Sprouted coconut

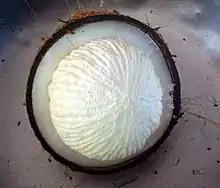
Coconut sprout from Kerala, India

Sprouted coconuts, also referred to as coconut sprouts, are the edible spherical sponge-like cotyledons of germinating coconuts. They have a crunchy watery texture with a slight sweetness. They are eaten in coconut-growing countries either as is or as part of various dishes. They are not commercially produced. They are also known variously as coconut pearls, coconut embryos, coconut candy, coconut apples, coconut cotyledons or simply coconembryos or coconapples.